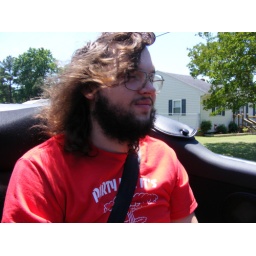
Josh, looking cute in the back seat of the Cabrio